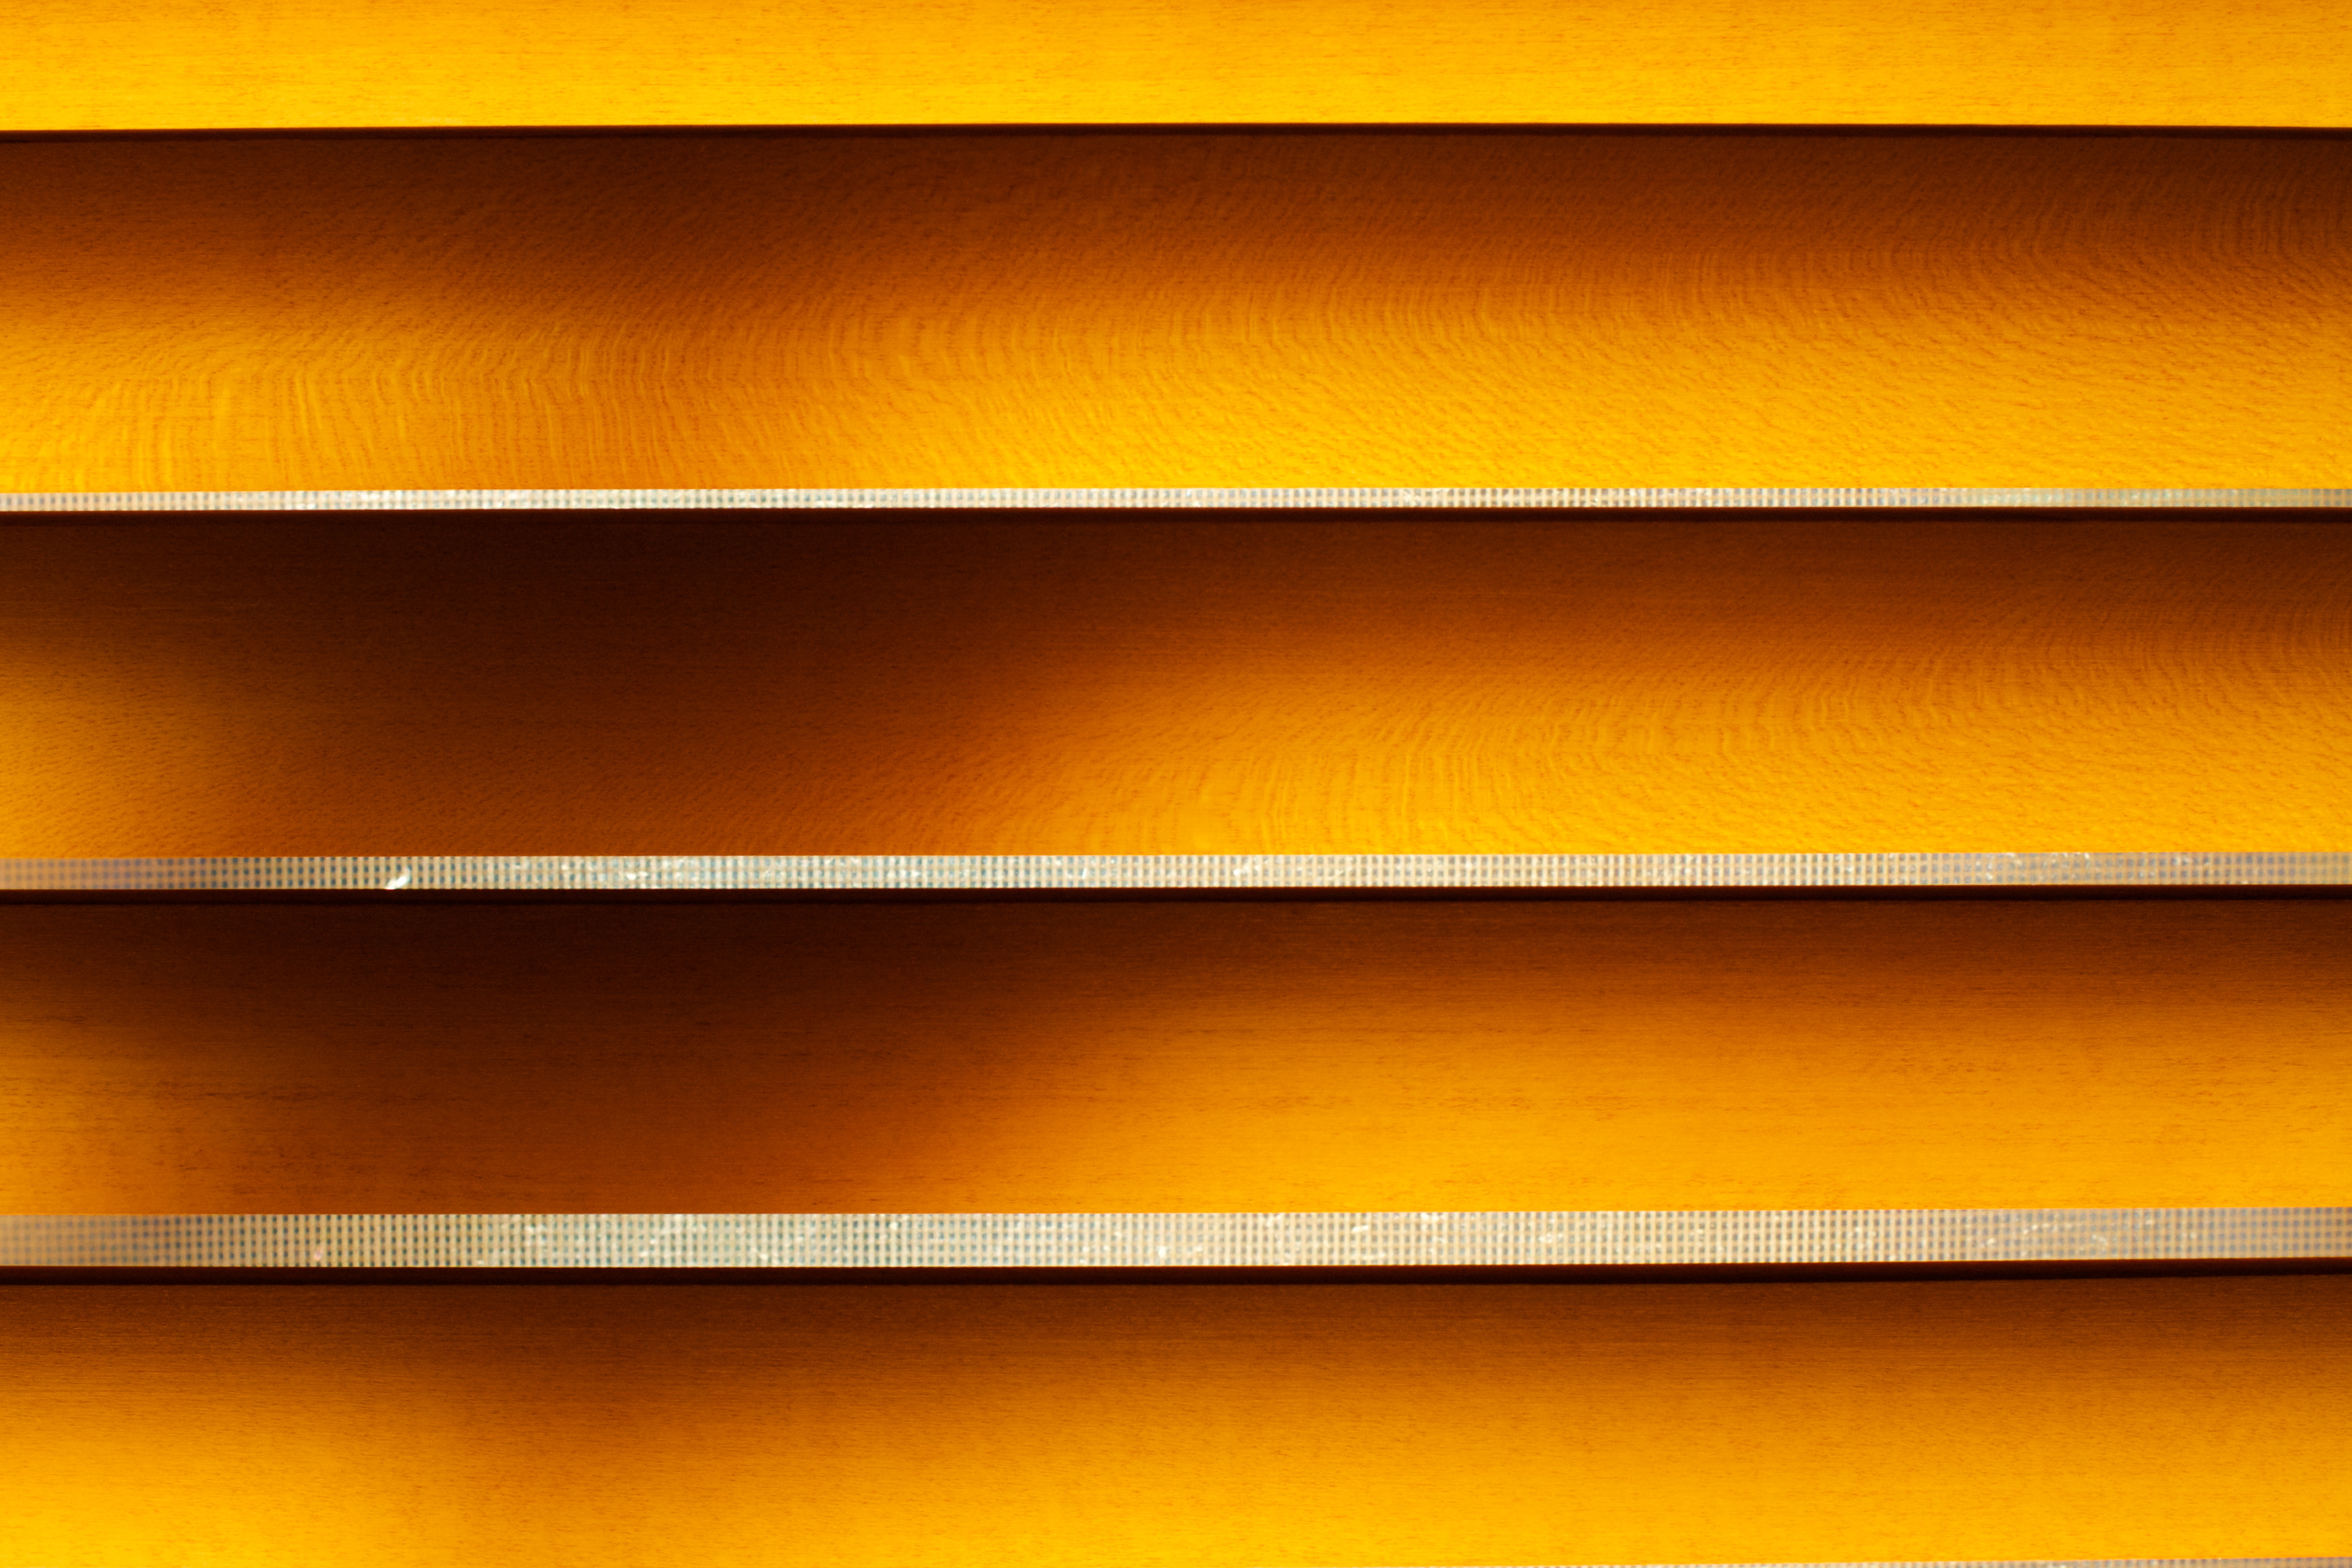
light, wood, sunrise, texture, wall, line, color, yellow, material, circle, font, design, text, shape, 2014365, window covering